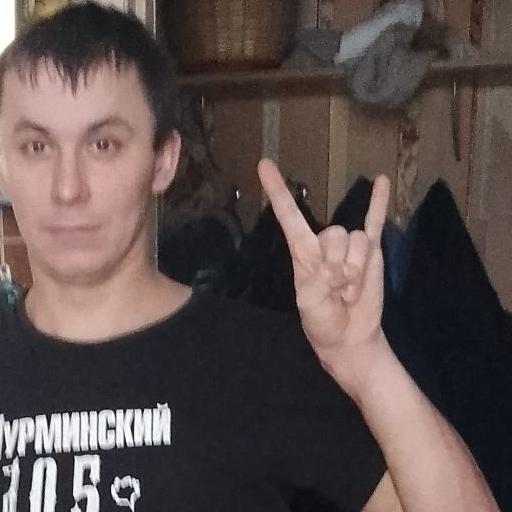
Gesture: rock